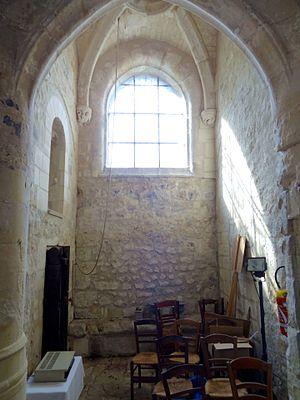
Intérieur de l'église - voir titre.
L'église Saint-Martin est une église catholique paroissiale située au hameau de Noël-Saint-Martin, à Villeneuve-sur-Verberie, dans l'Oise, en France. Elle fait partie de la dotation initiale du prieuré Saint-Martin-des-Champs de Paris en 1096, puis est transmise à sa filiale, le prieuré de Saint-Nicolas-d'Acy, dix ans plus tard. L'église est toutefois de fondation beaucoup plus ancienne, car sa nef est datable de la seconde moitié du XIᵉ siècle, et son clocher du dernier quart du même siècle. La nef, qui était initialement dépourvue de bas-côtés et n'a jamais été voûtée, est la seule sur la rive gauche de l'Oise qui présente un petit appareil régulier en silex, comme fréquemment dans le Beauvaisis. Le clocher, dont l'étage supérieur s'est effondré vers 1660/62, semble copié sur son proche voisin de Rhuis. En tant qu'église de l'une des paroisses les plus petites de l'ancien diocèse de Soissons, qui n'est plus qu'un hameau depuis 1825, l'édifice est de très modestes dimensions.